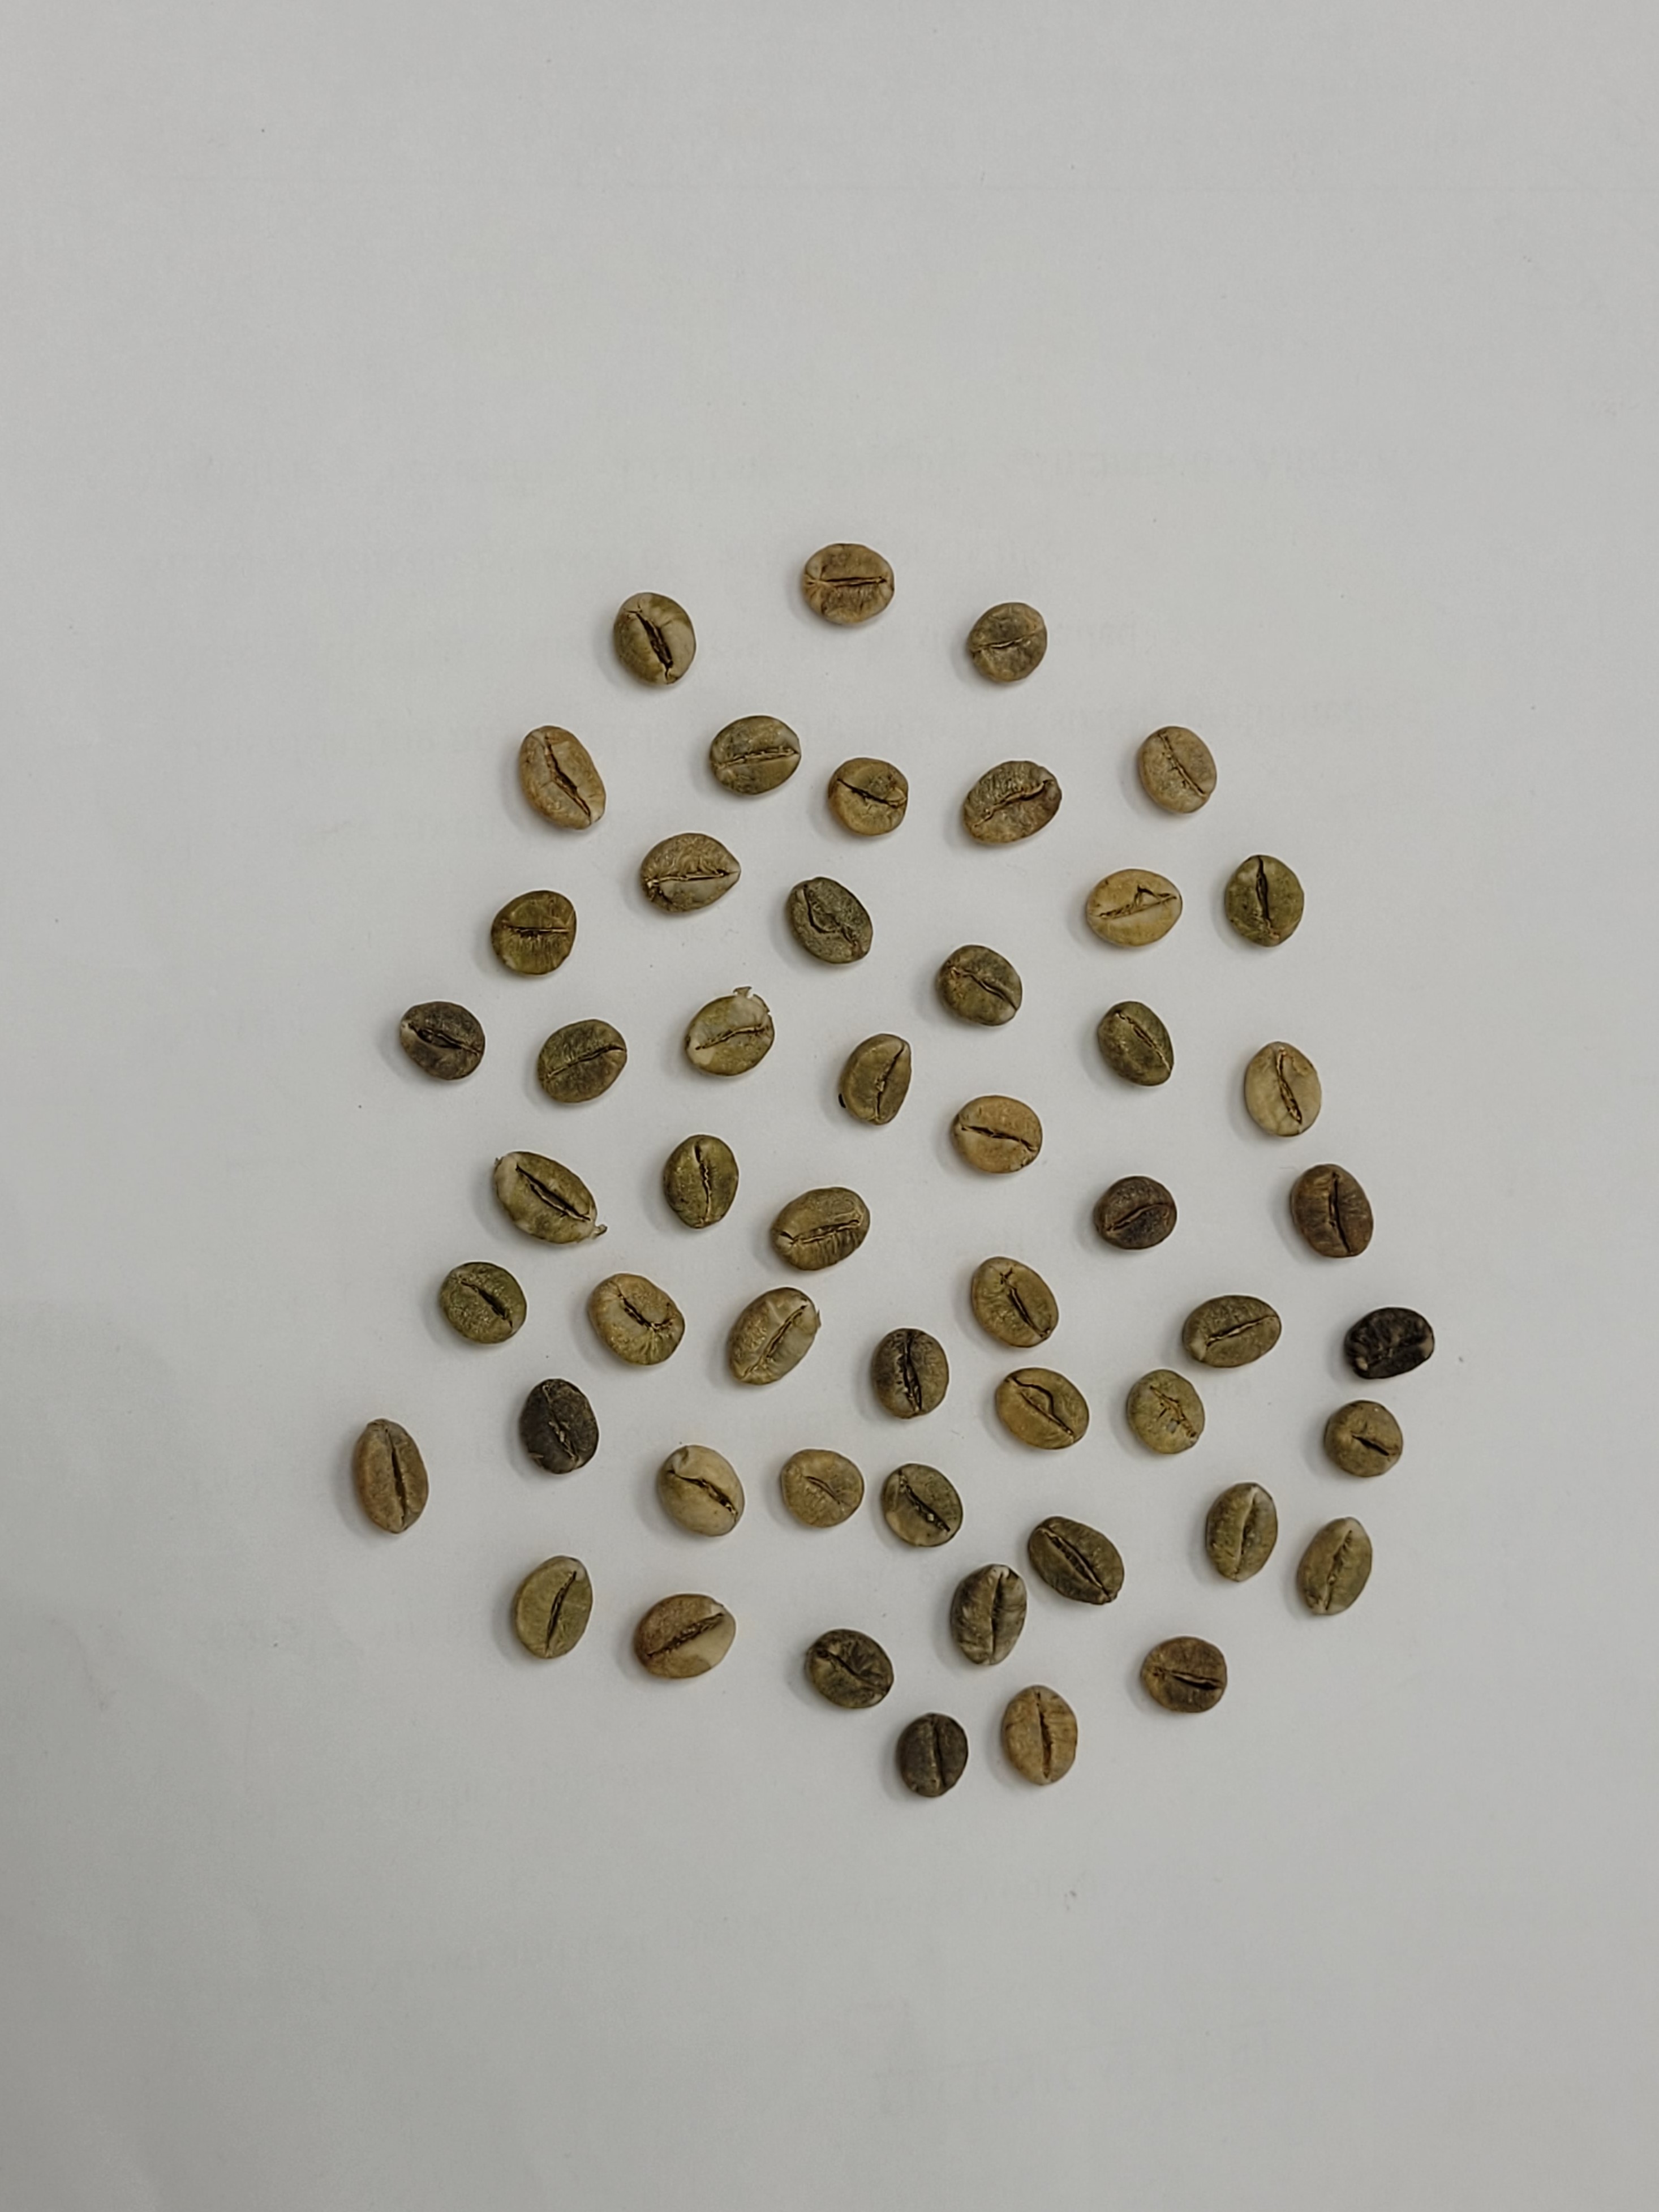
Coffee bean quality grade: AA